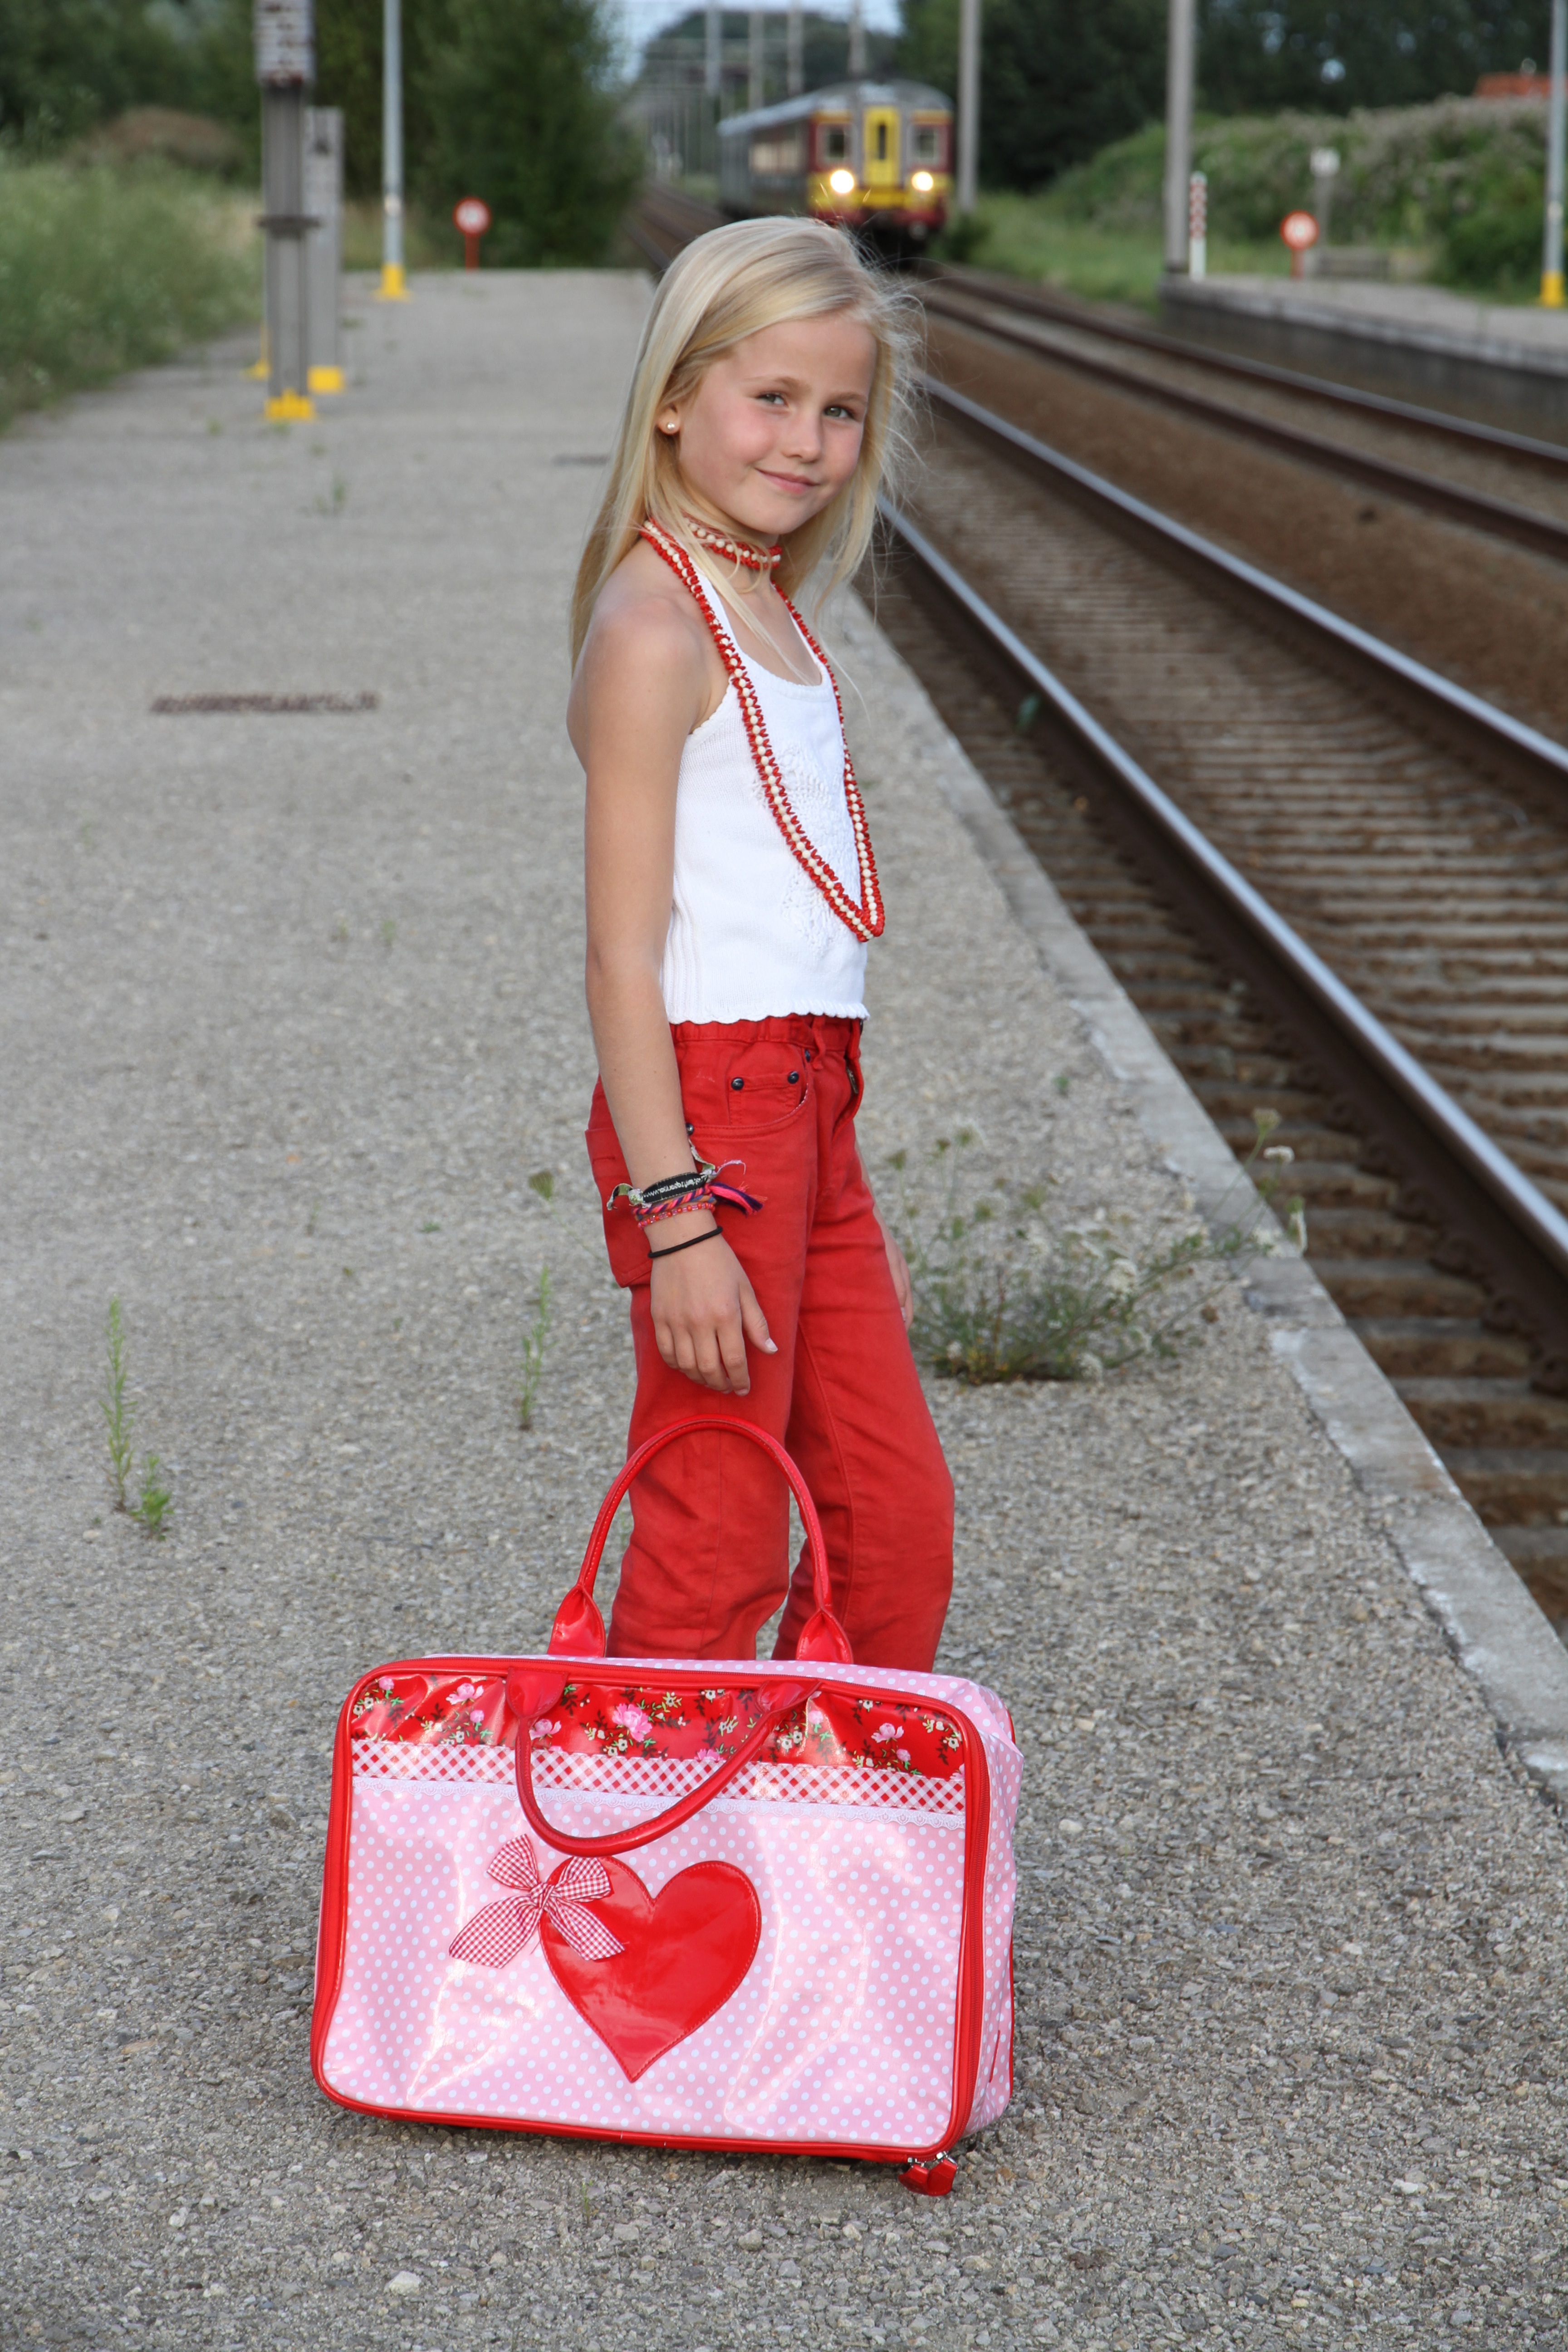
girl, train, travel, spring, red, color, station, bag, clothing, pink, blonde, dress, toddler, wait, dreamer, human positions, reilway